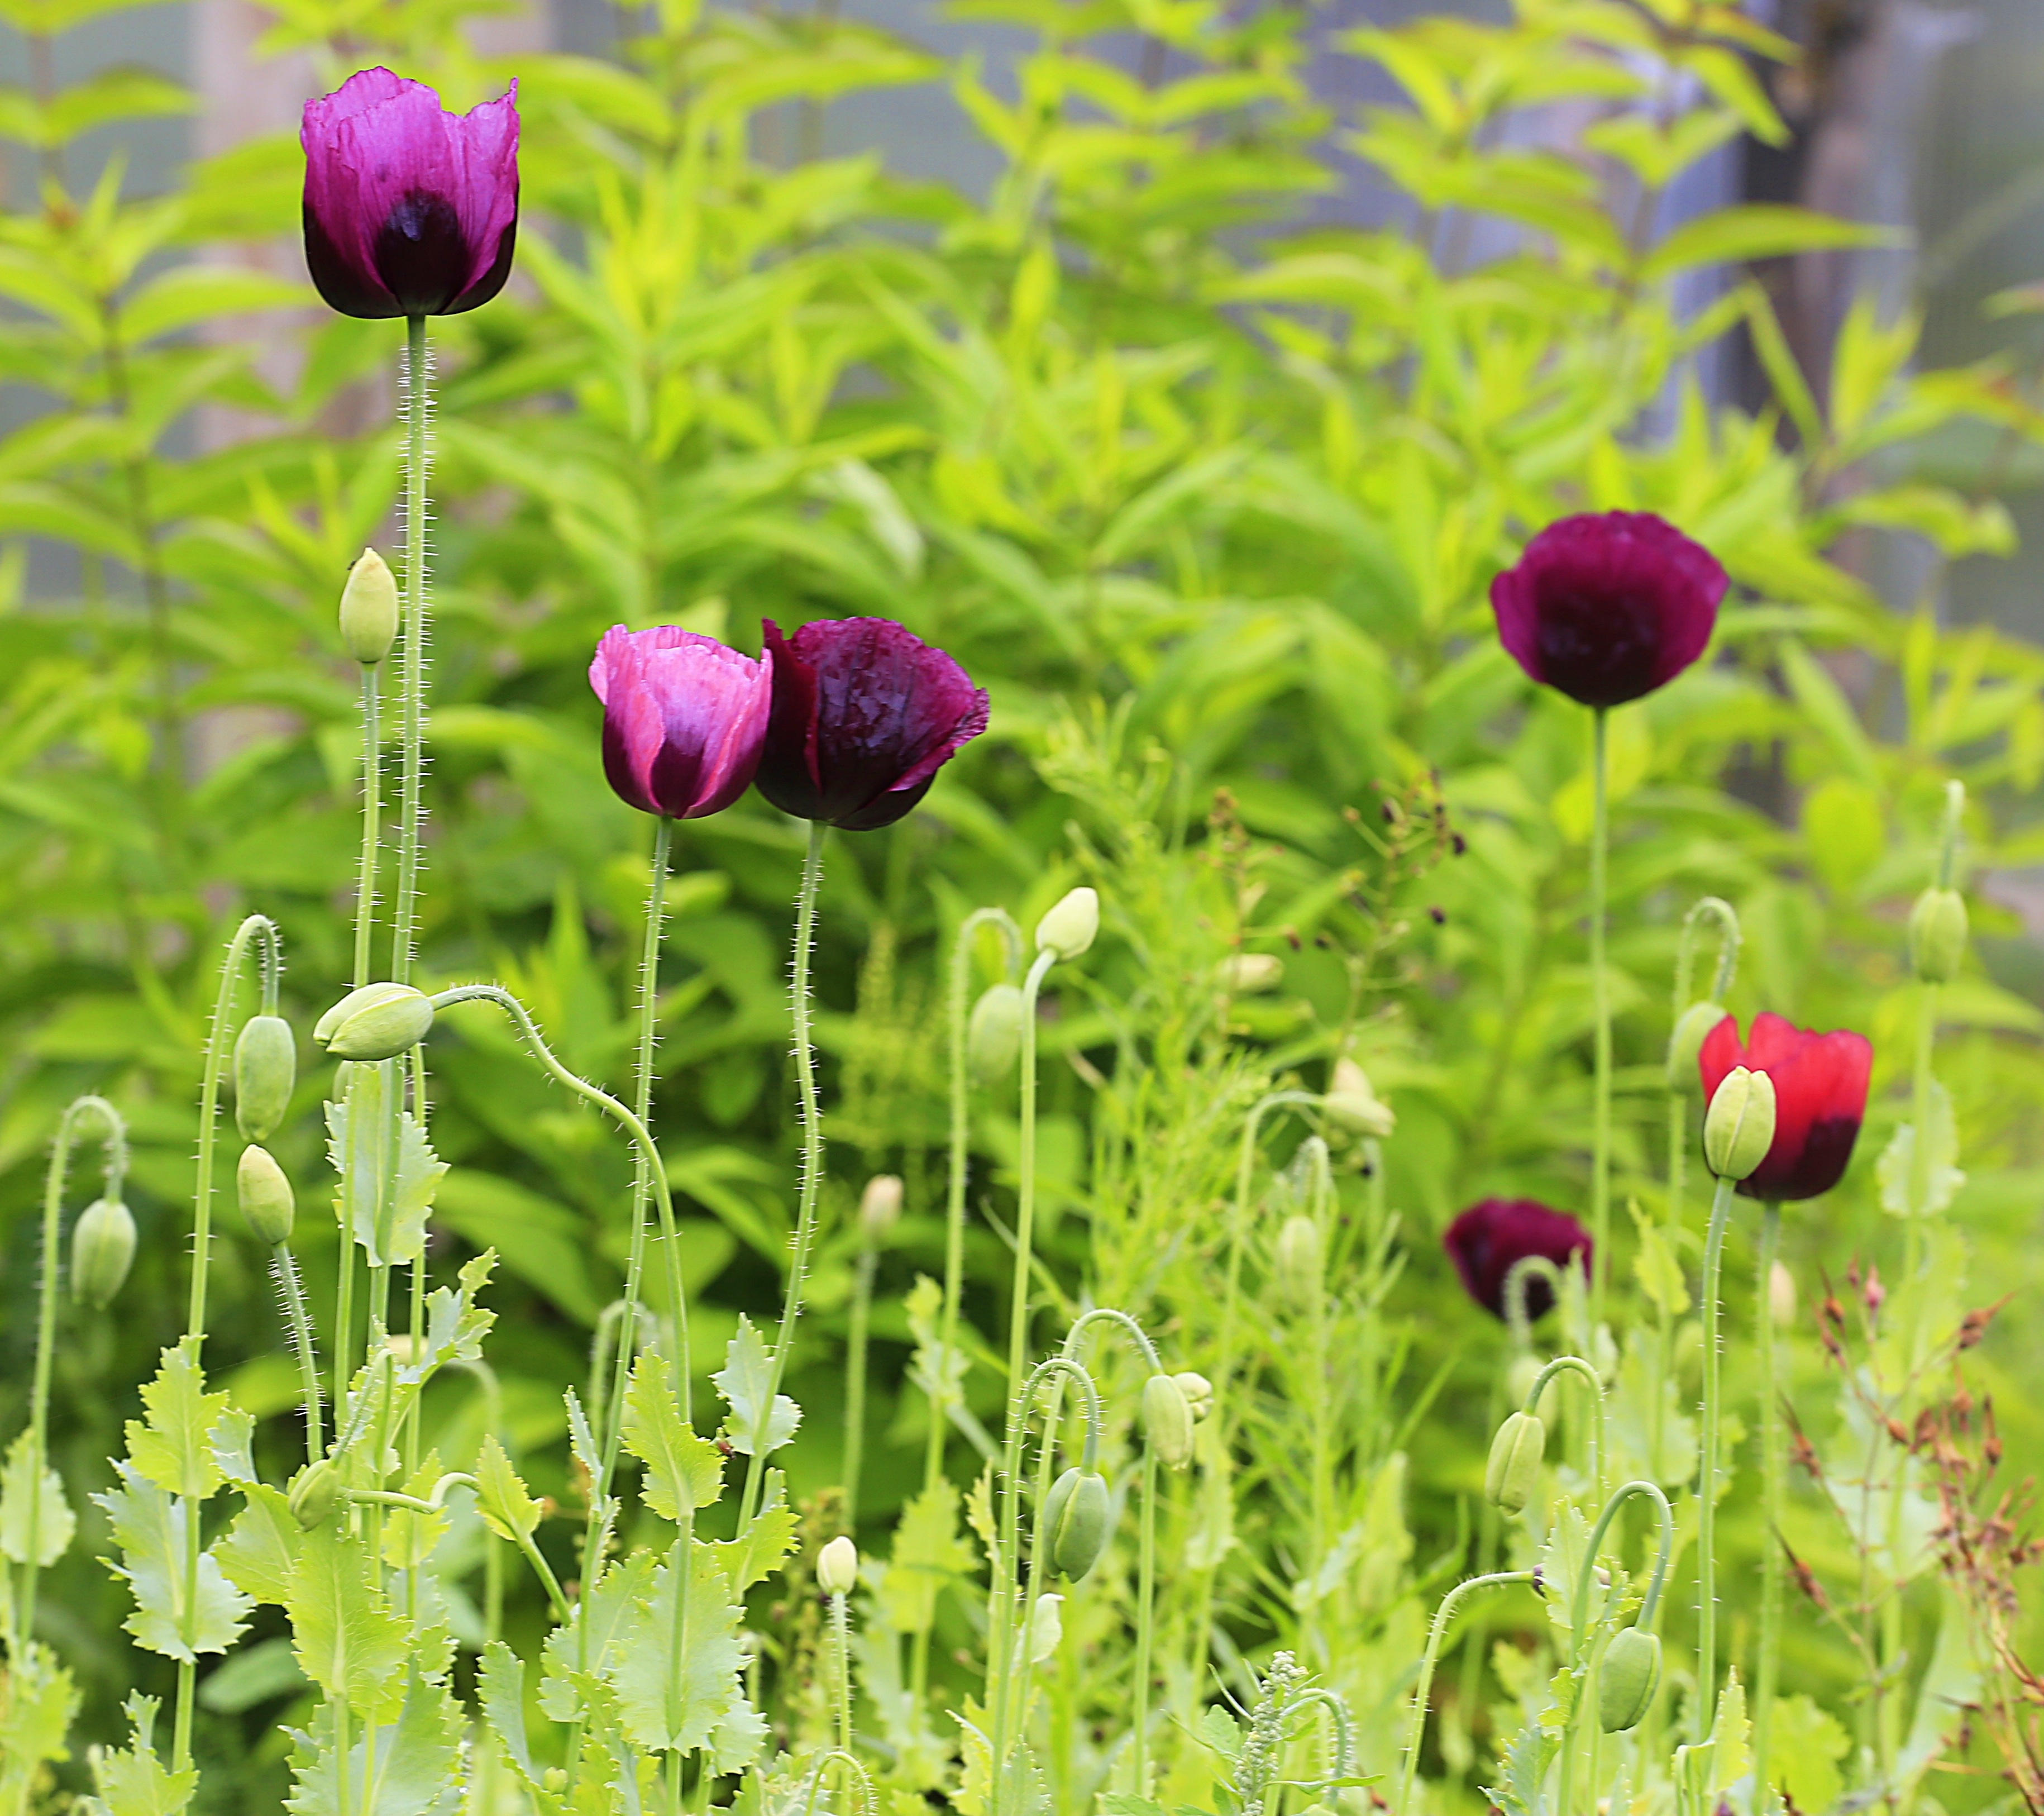
nature, plant, field, meadow, prairie, flower, purple, bloom, summer, botany, garden, flora, wildflower, flowers, happiness, beauty, joy, poppy, maki, summer flowers, handsomely, garden flower, flowering plant, bright colors, purple poppy, land plant, poppy family